Environmental degradation

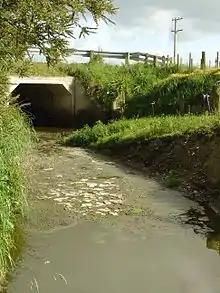
Water pollution due to dairy farming in the Wairarapa, New Zealand

Agriculture is dependent on available soil moisture, which is directly affected by climate dynamics, with precipitation being the input in this system and various processes being the output, such as evapotranspiration, surface runoff, drainage, and percolation into groundwater. Changes in climate, especially the changes in precipitation and evapotranspiration predicted by climate models, will directly affect soil moisture, surface runoff, and groundwater recharge.